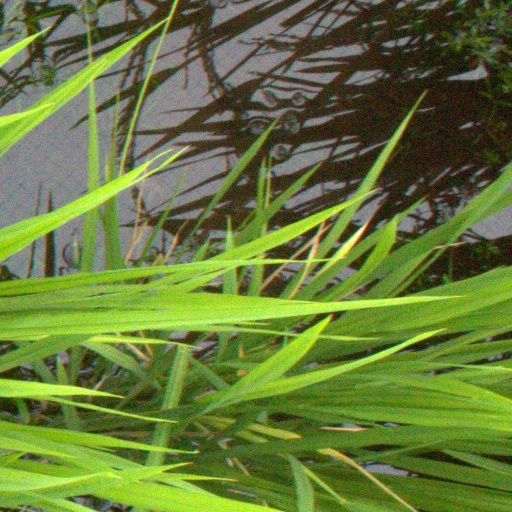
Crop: rice